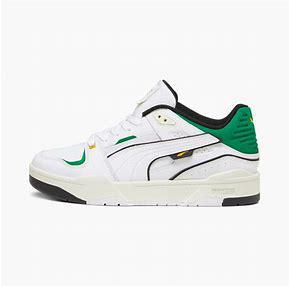
Brand: Puma
Model: Slipstream